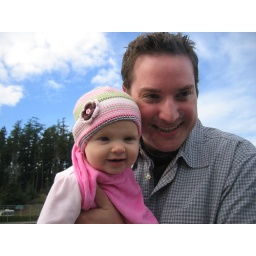
Ellis was looking at her reflection in the window of the car and I took a picture